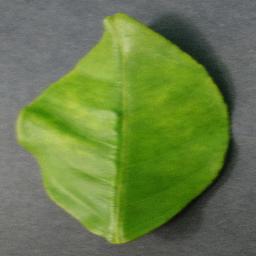
Label: Orange___Haunglongbing_(Citrus_greening)